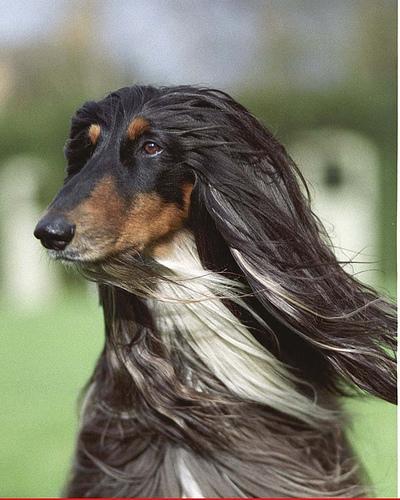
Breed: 222-n000013-Afghan_hound